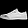
Label: Sneaker